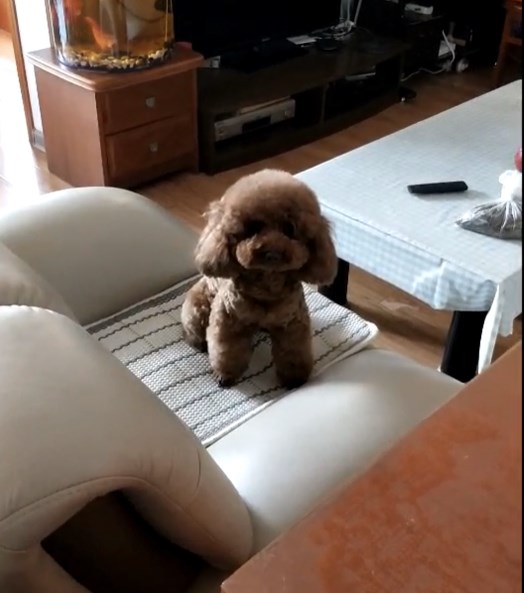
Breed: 7449-n000128-teddy